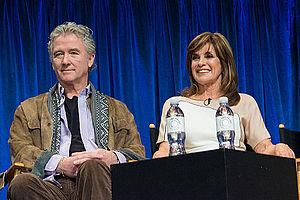
Linda Gray, née le 12 septembre 1940 à Santa Monica en Californie est une actrice et une productrice de télévision américaine.